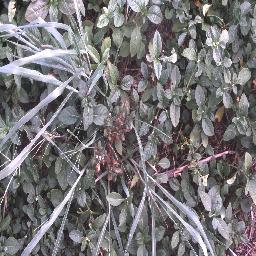
Label: negative